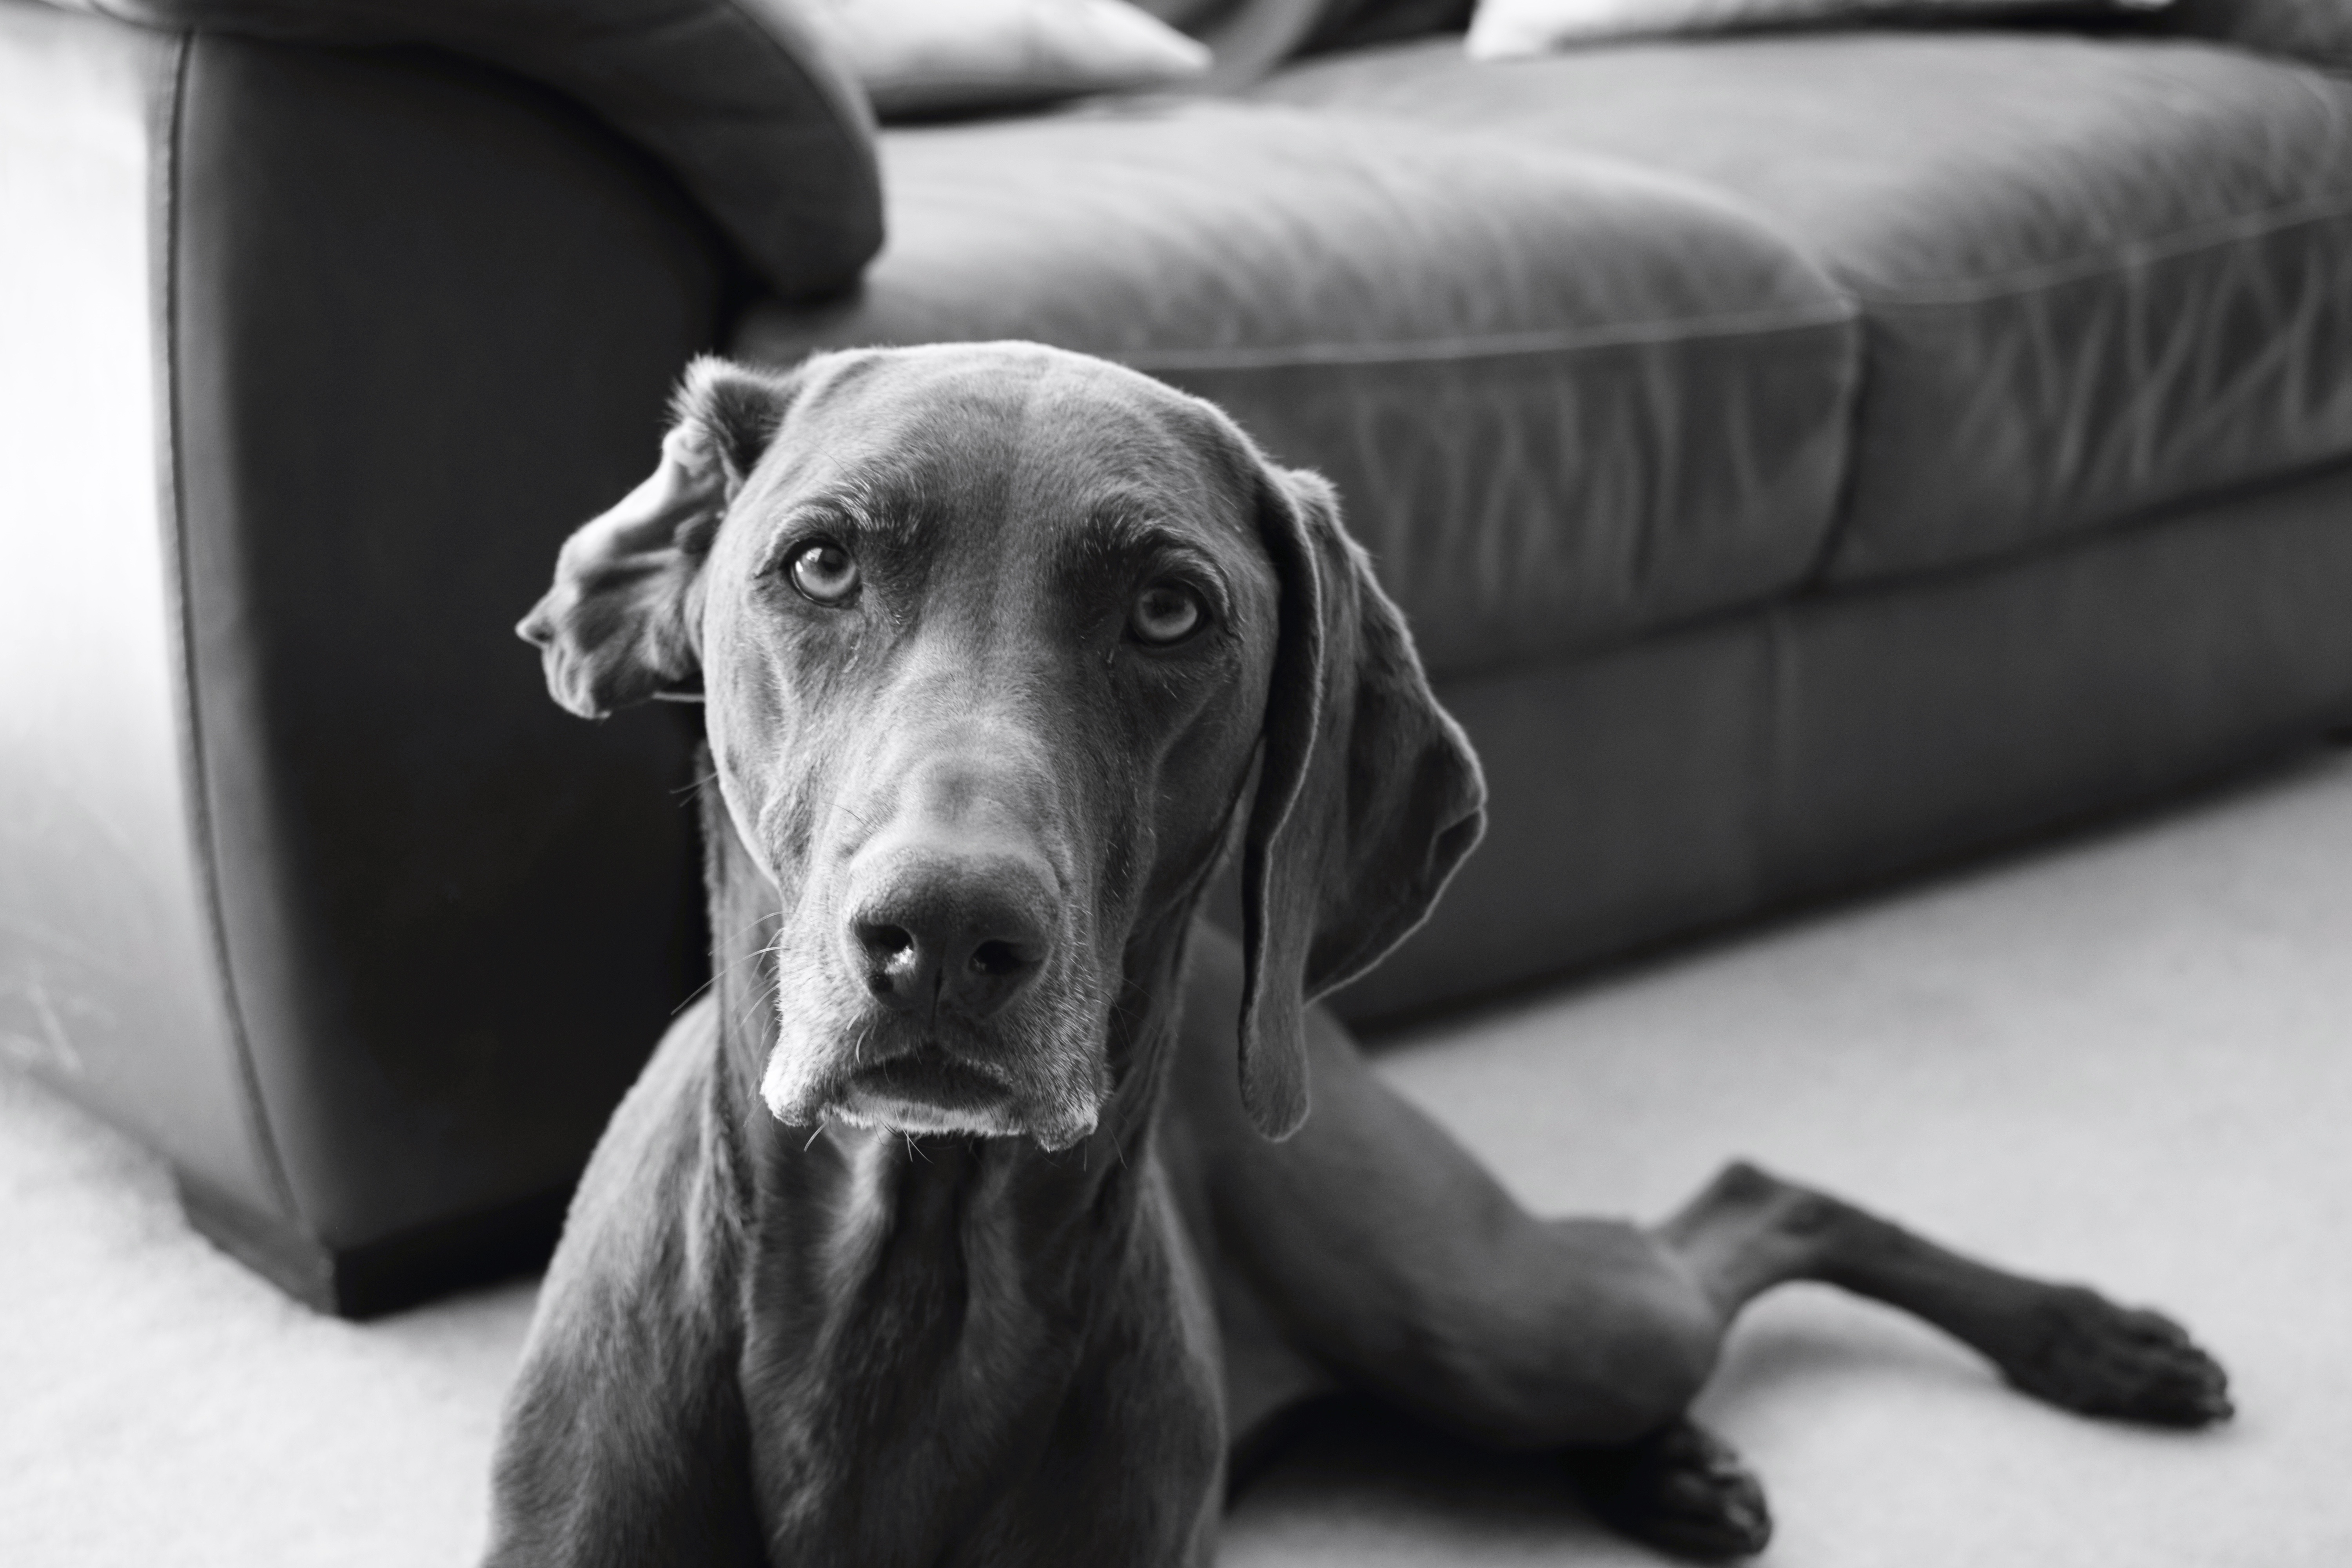
black and white, puppy, dog, mammal, black, monochrome, weimaraner, vertebrate, dog breed, guard dog, great dane, monochrome photography, dog like mammal